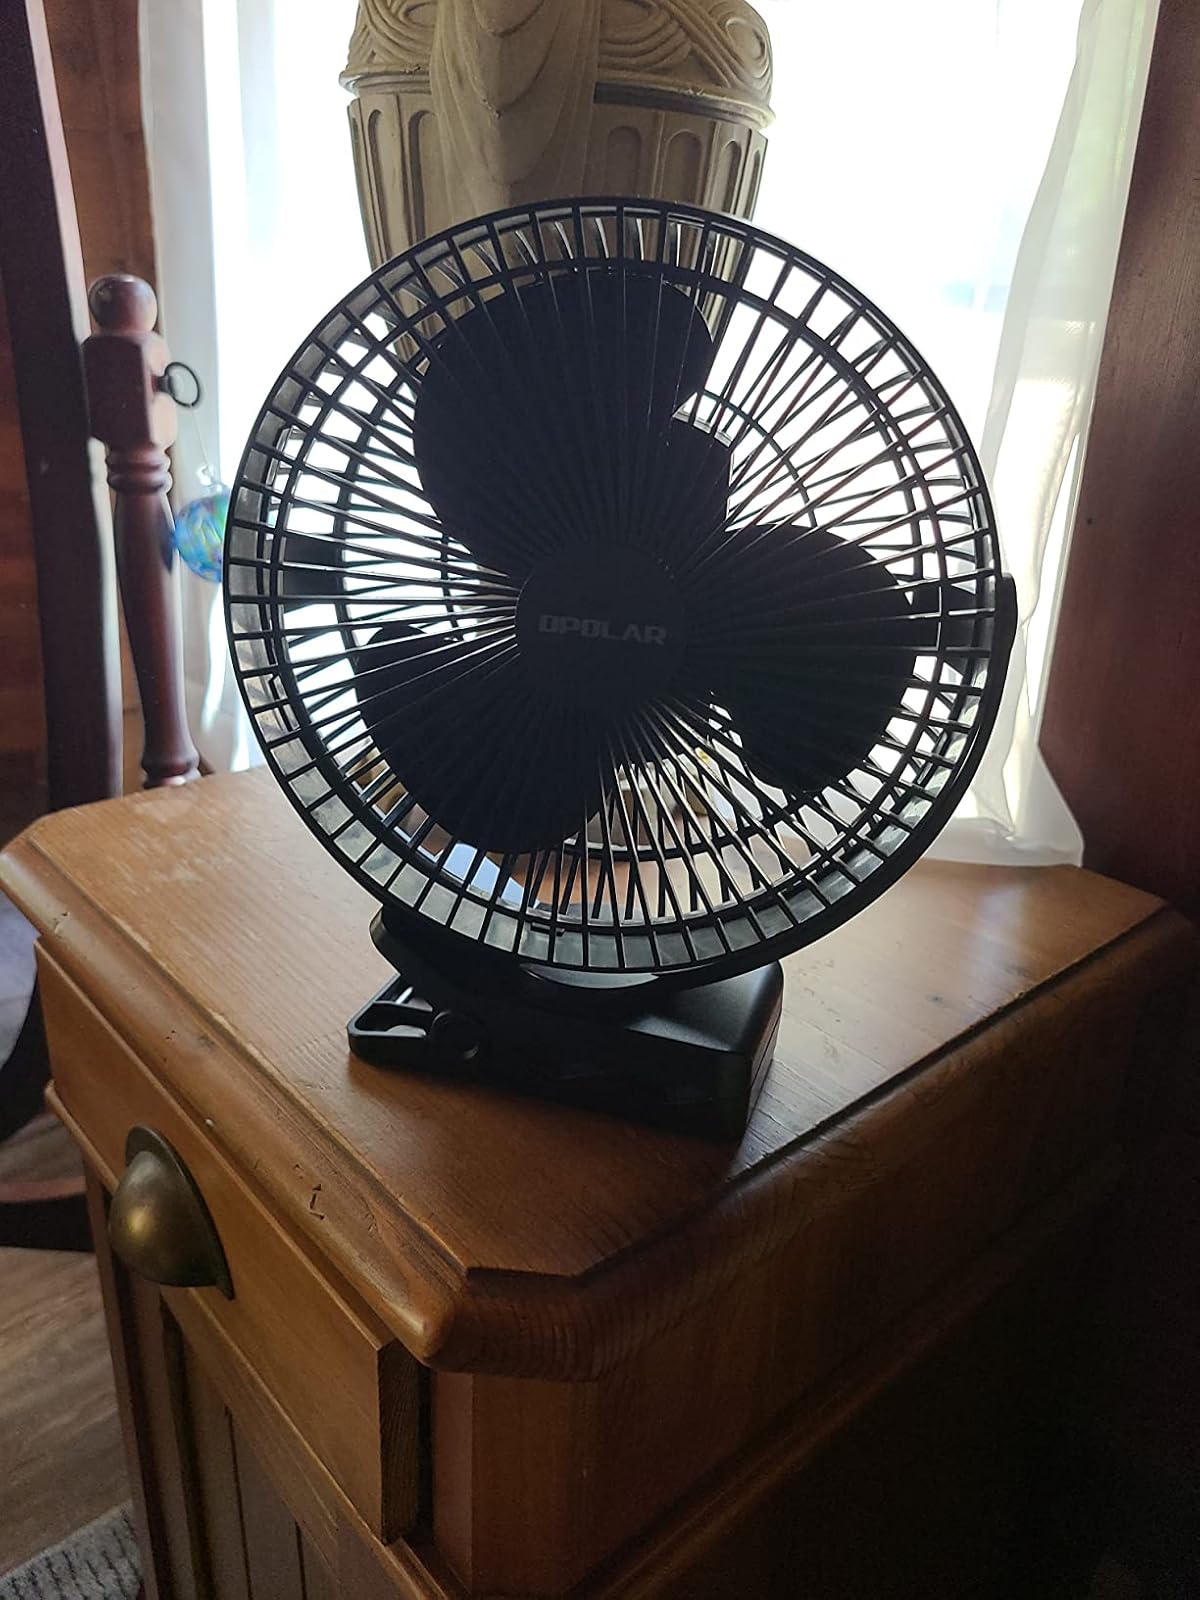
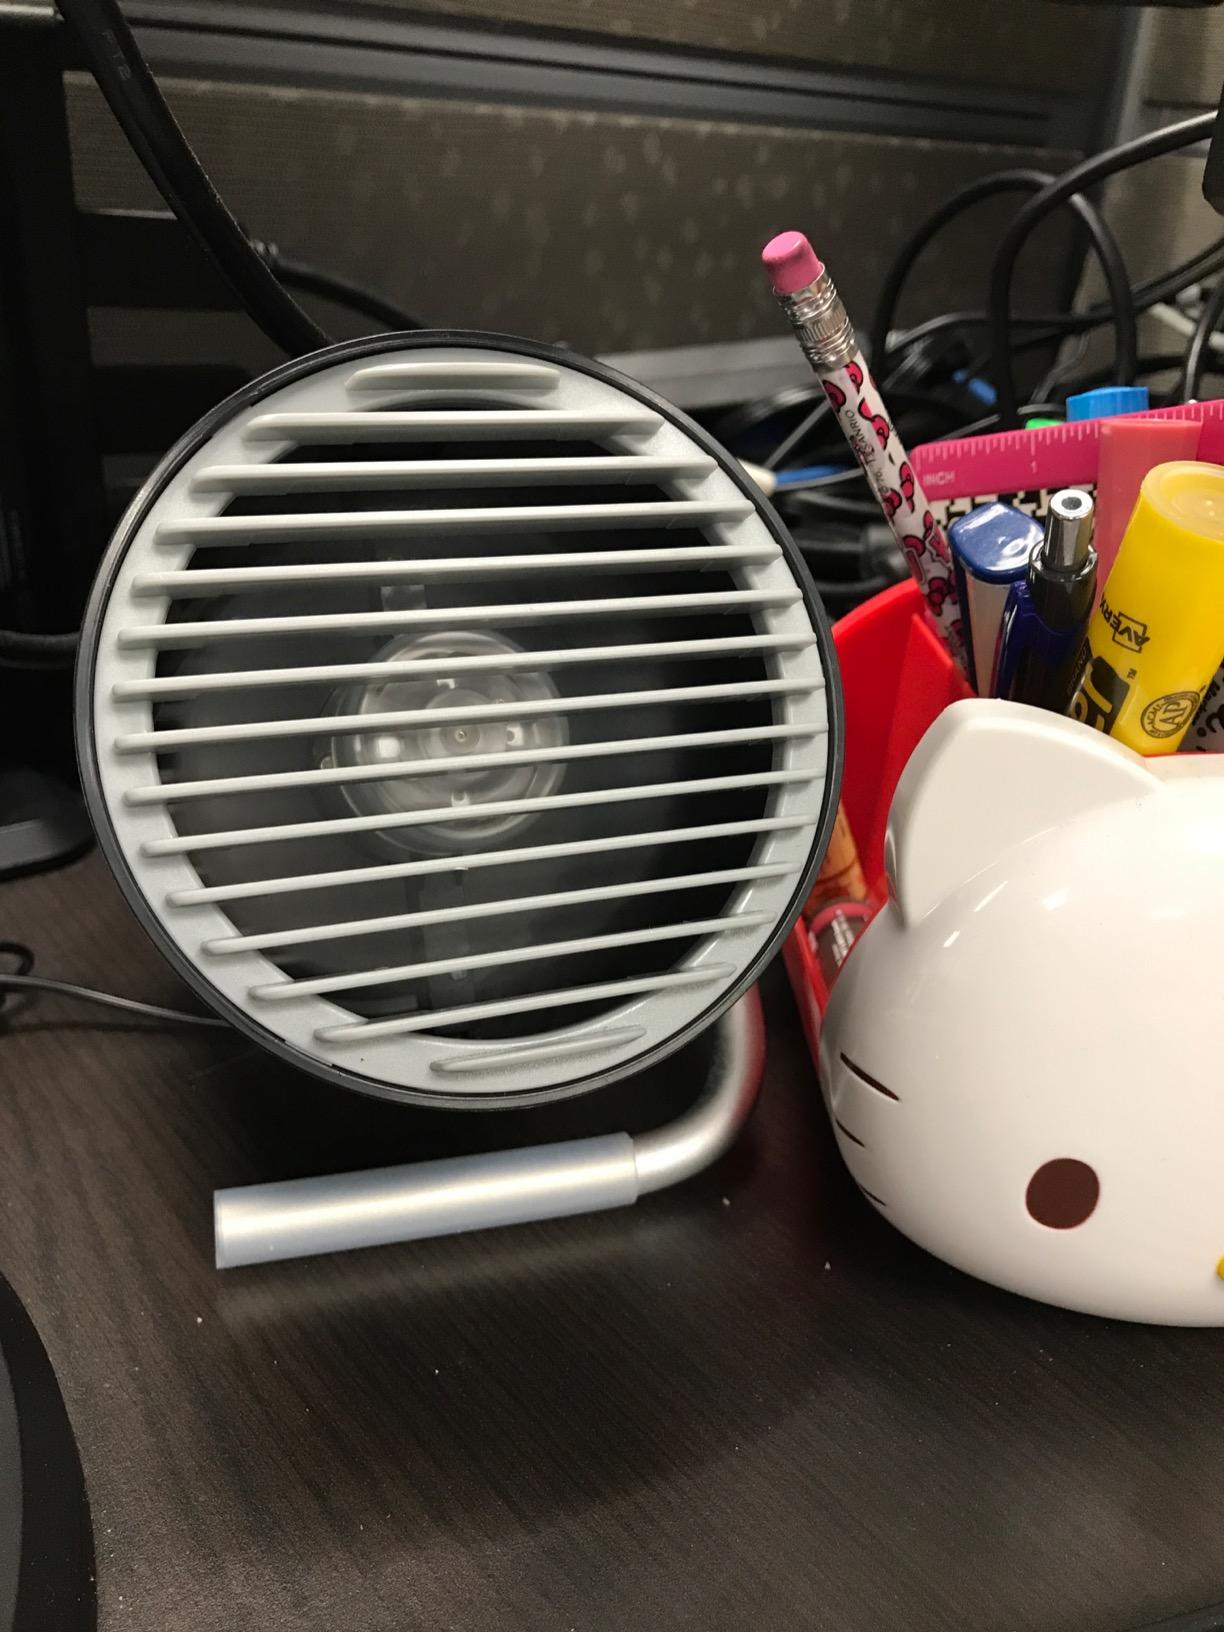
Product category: fan
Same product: no